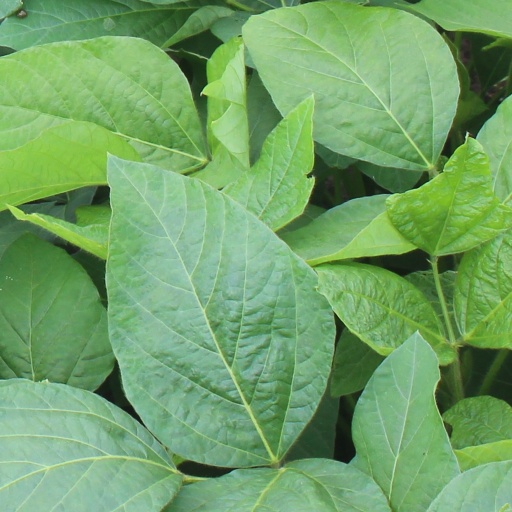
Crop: soybean